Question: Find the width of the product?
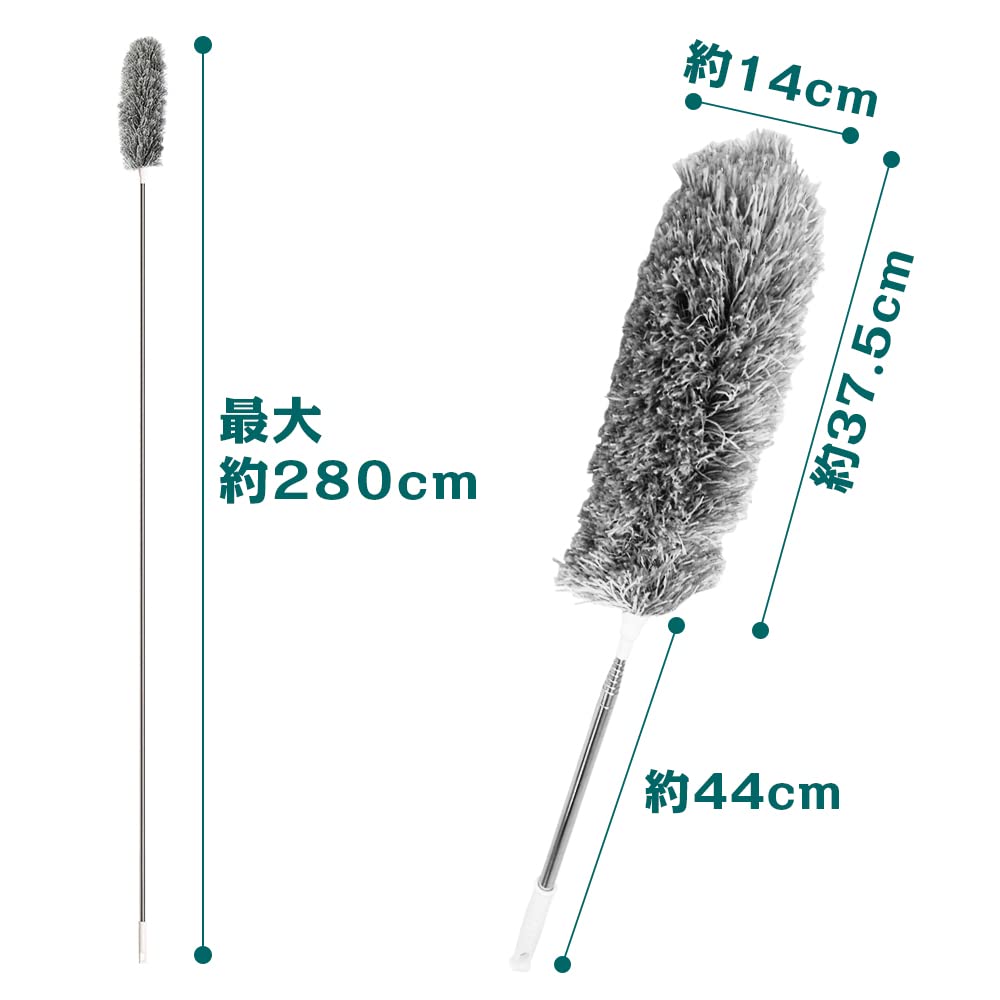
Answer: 14.0 centimetre